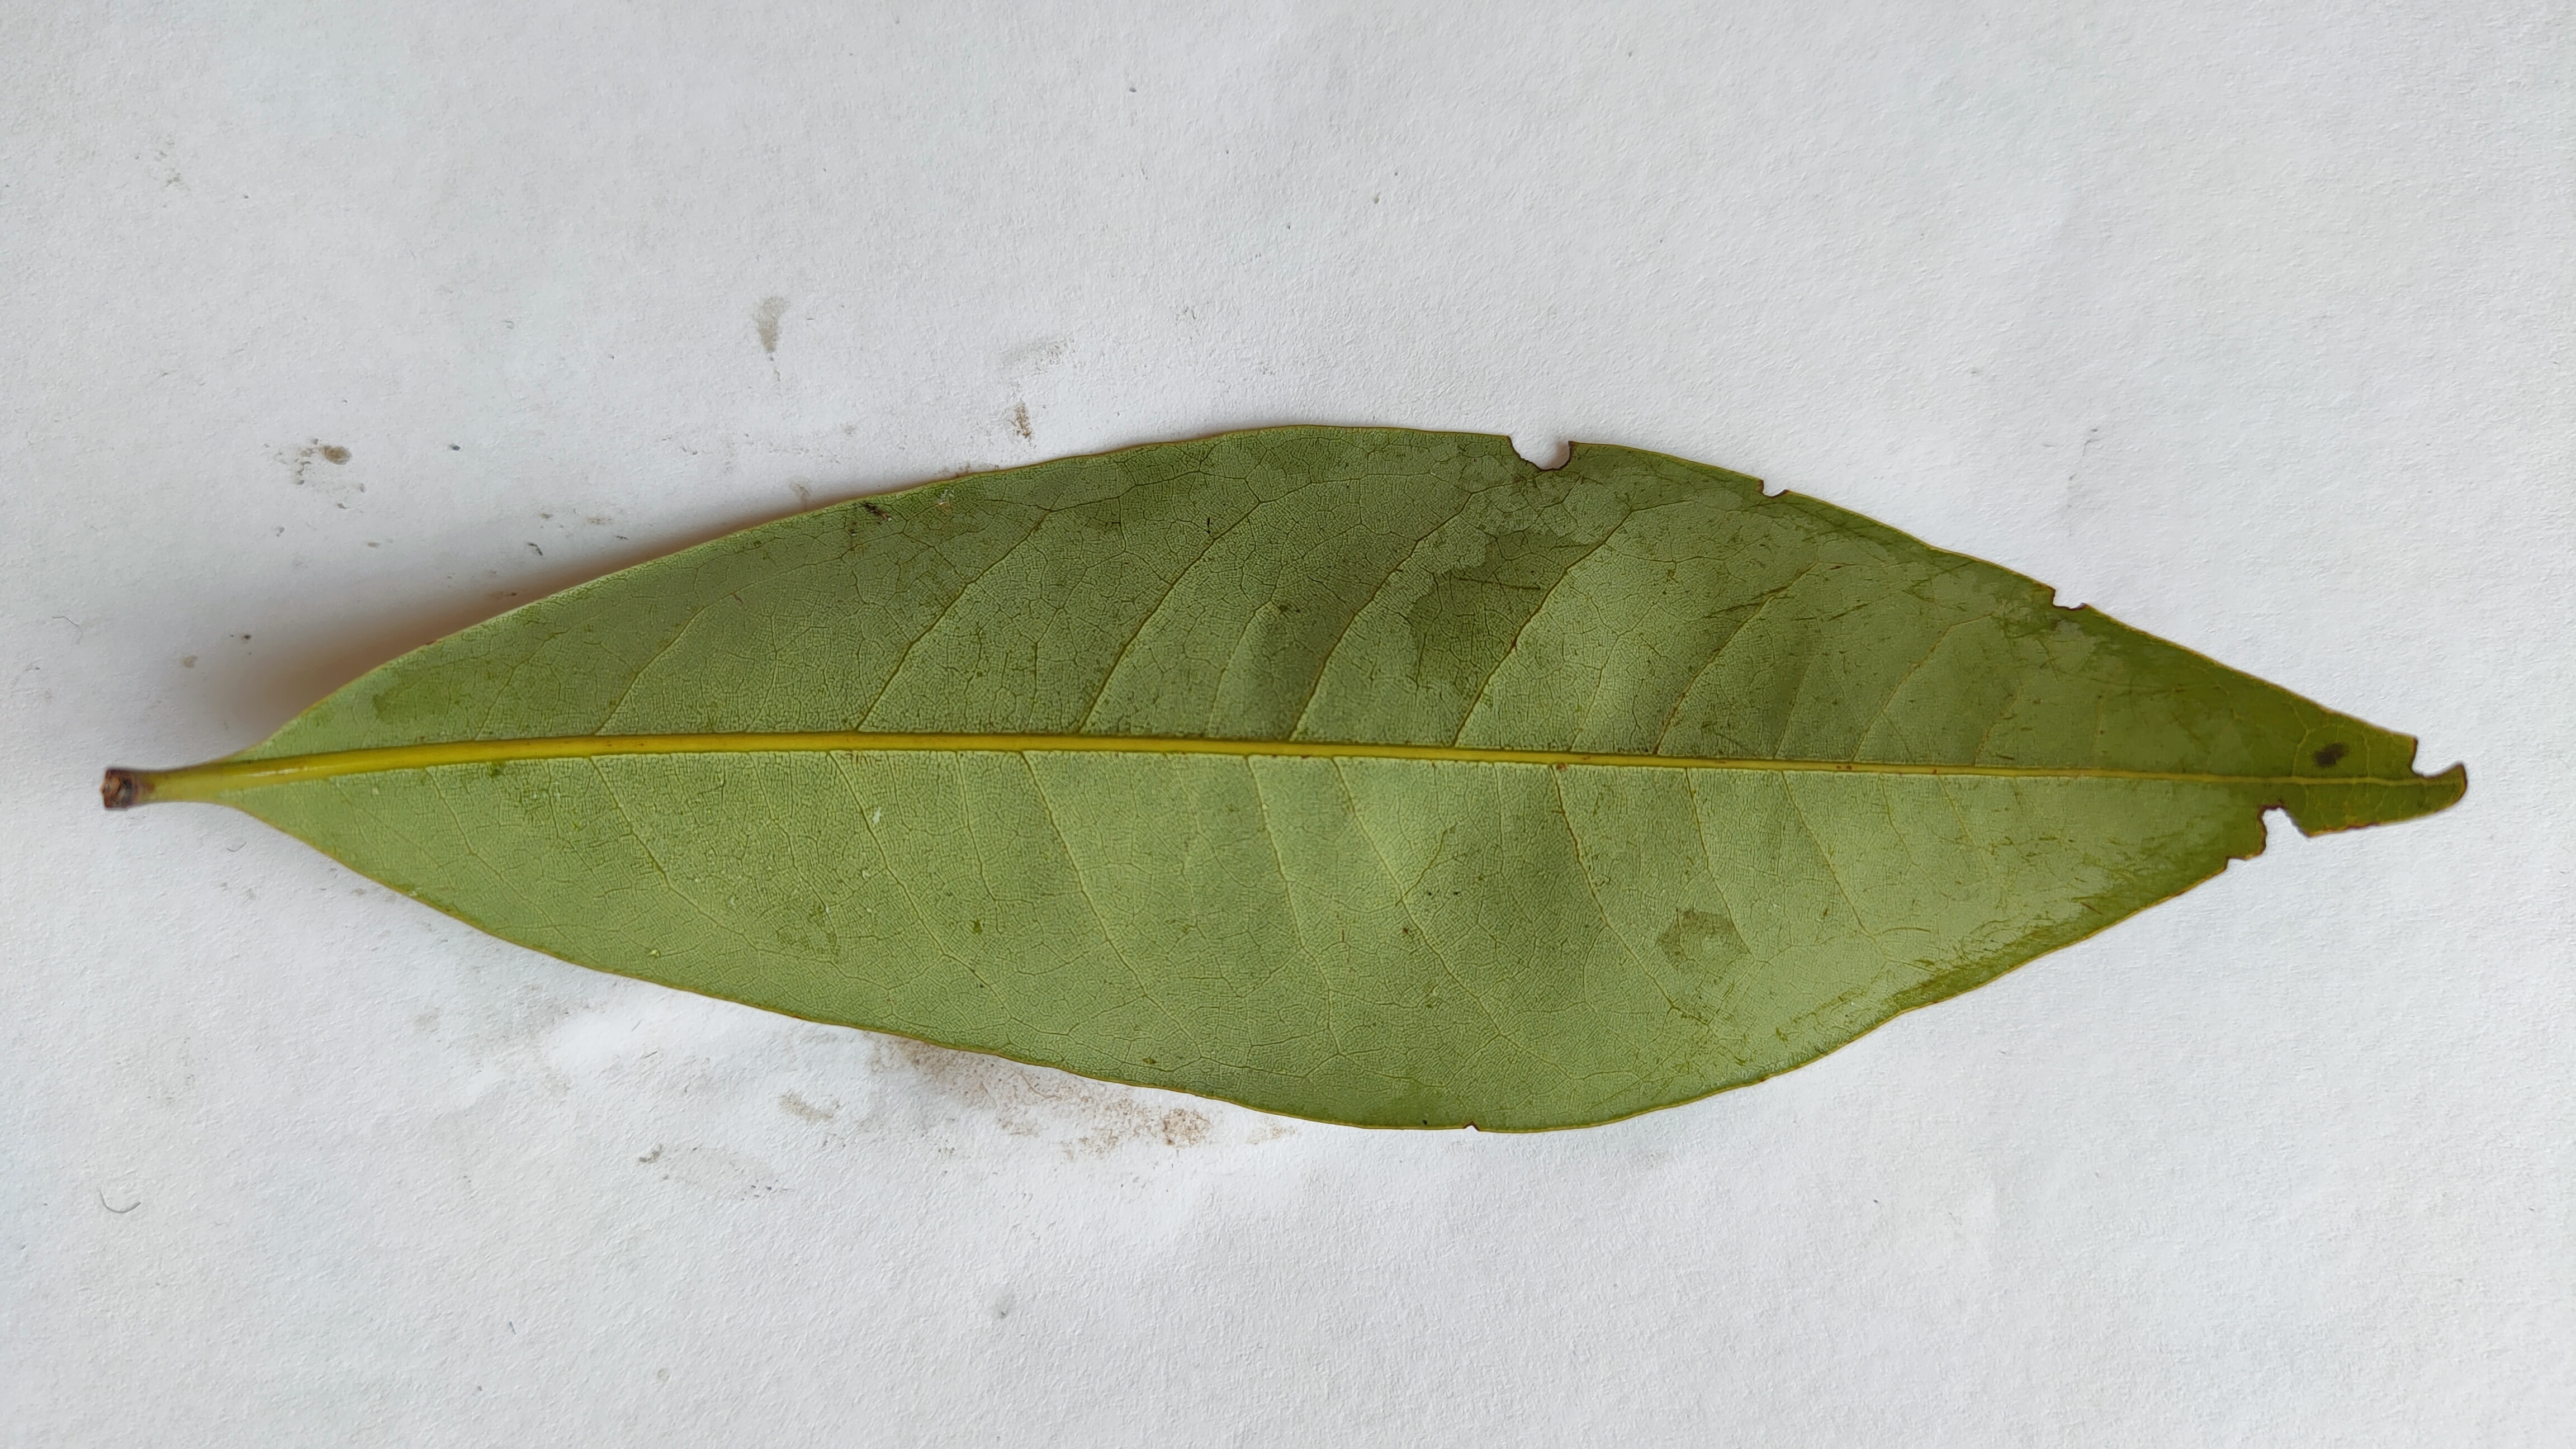
Leaf variety: Lychee